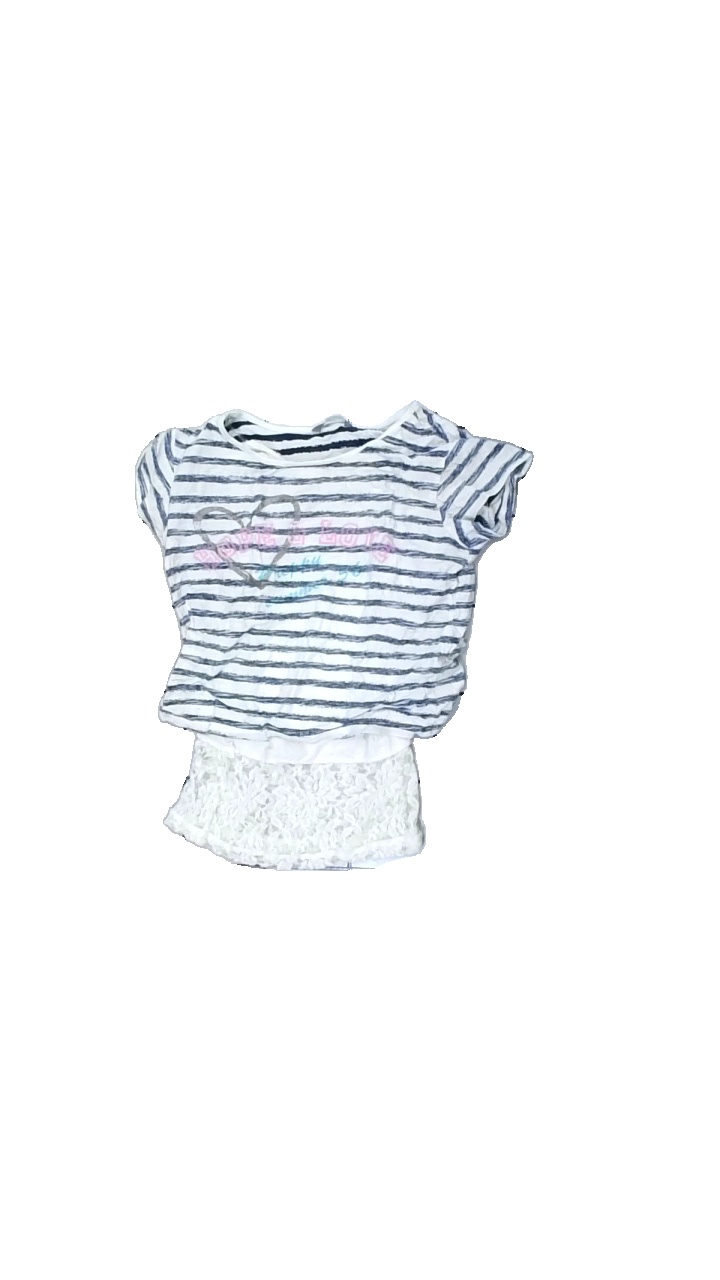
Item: Top (Children)
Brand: Lindex
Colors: White, Blue, Pink, Multicolor
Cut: Regular
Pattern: Other
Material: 100% cotton
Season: All
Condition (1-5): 3
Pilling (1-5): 3
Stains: Minor
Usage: Export
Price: <50